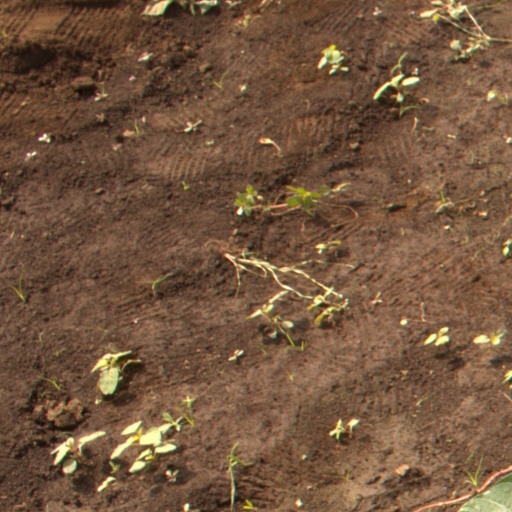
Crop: soybean